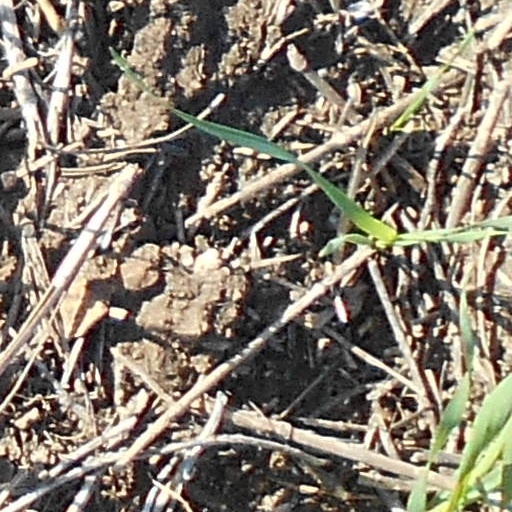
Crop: wheat